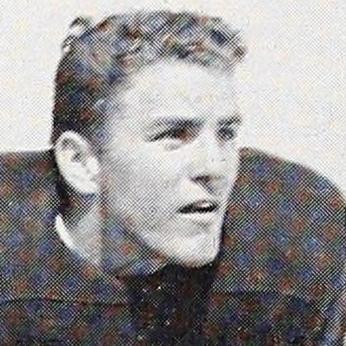
Age: 20